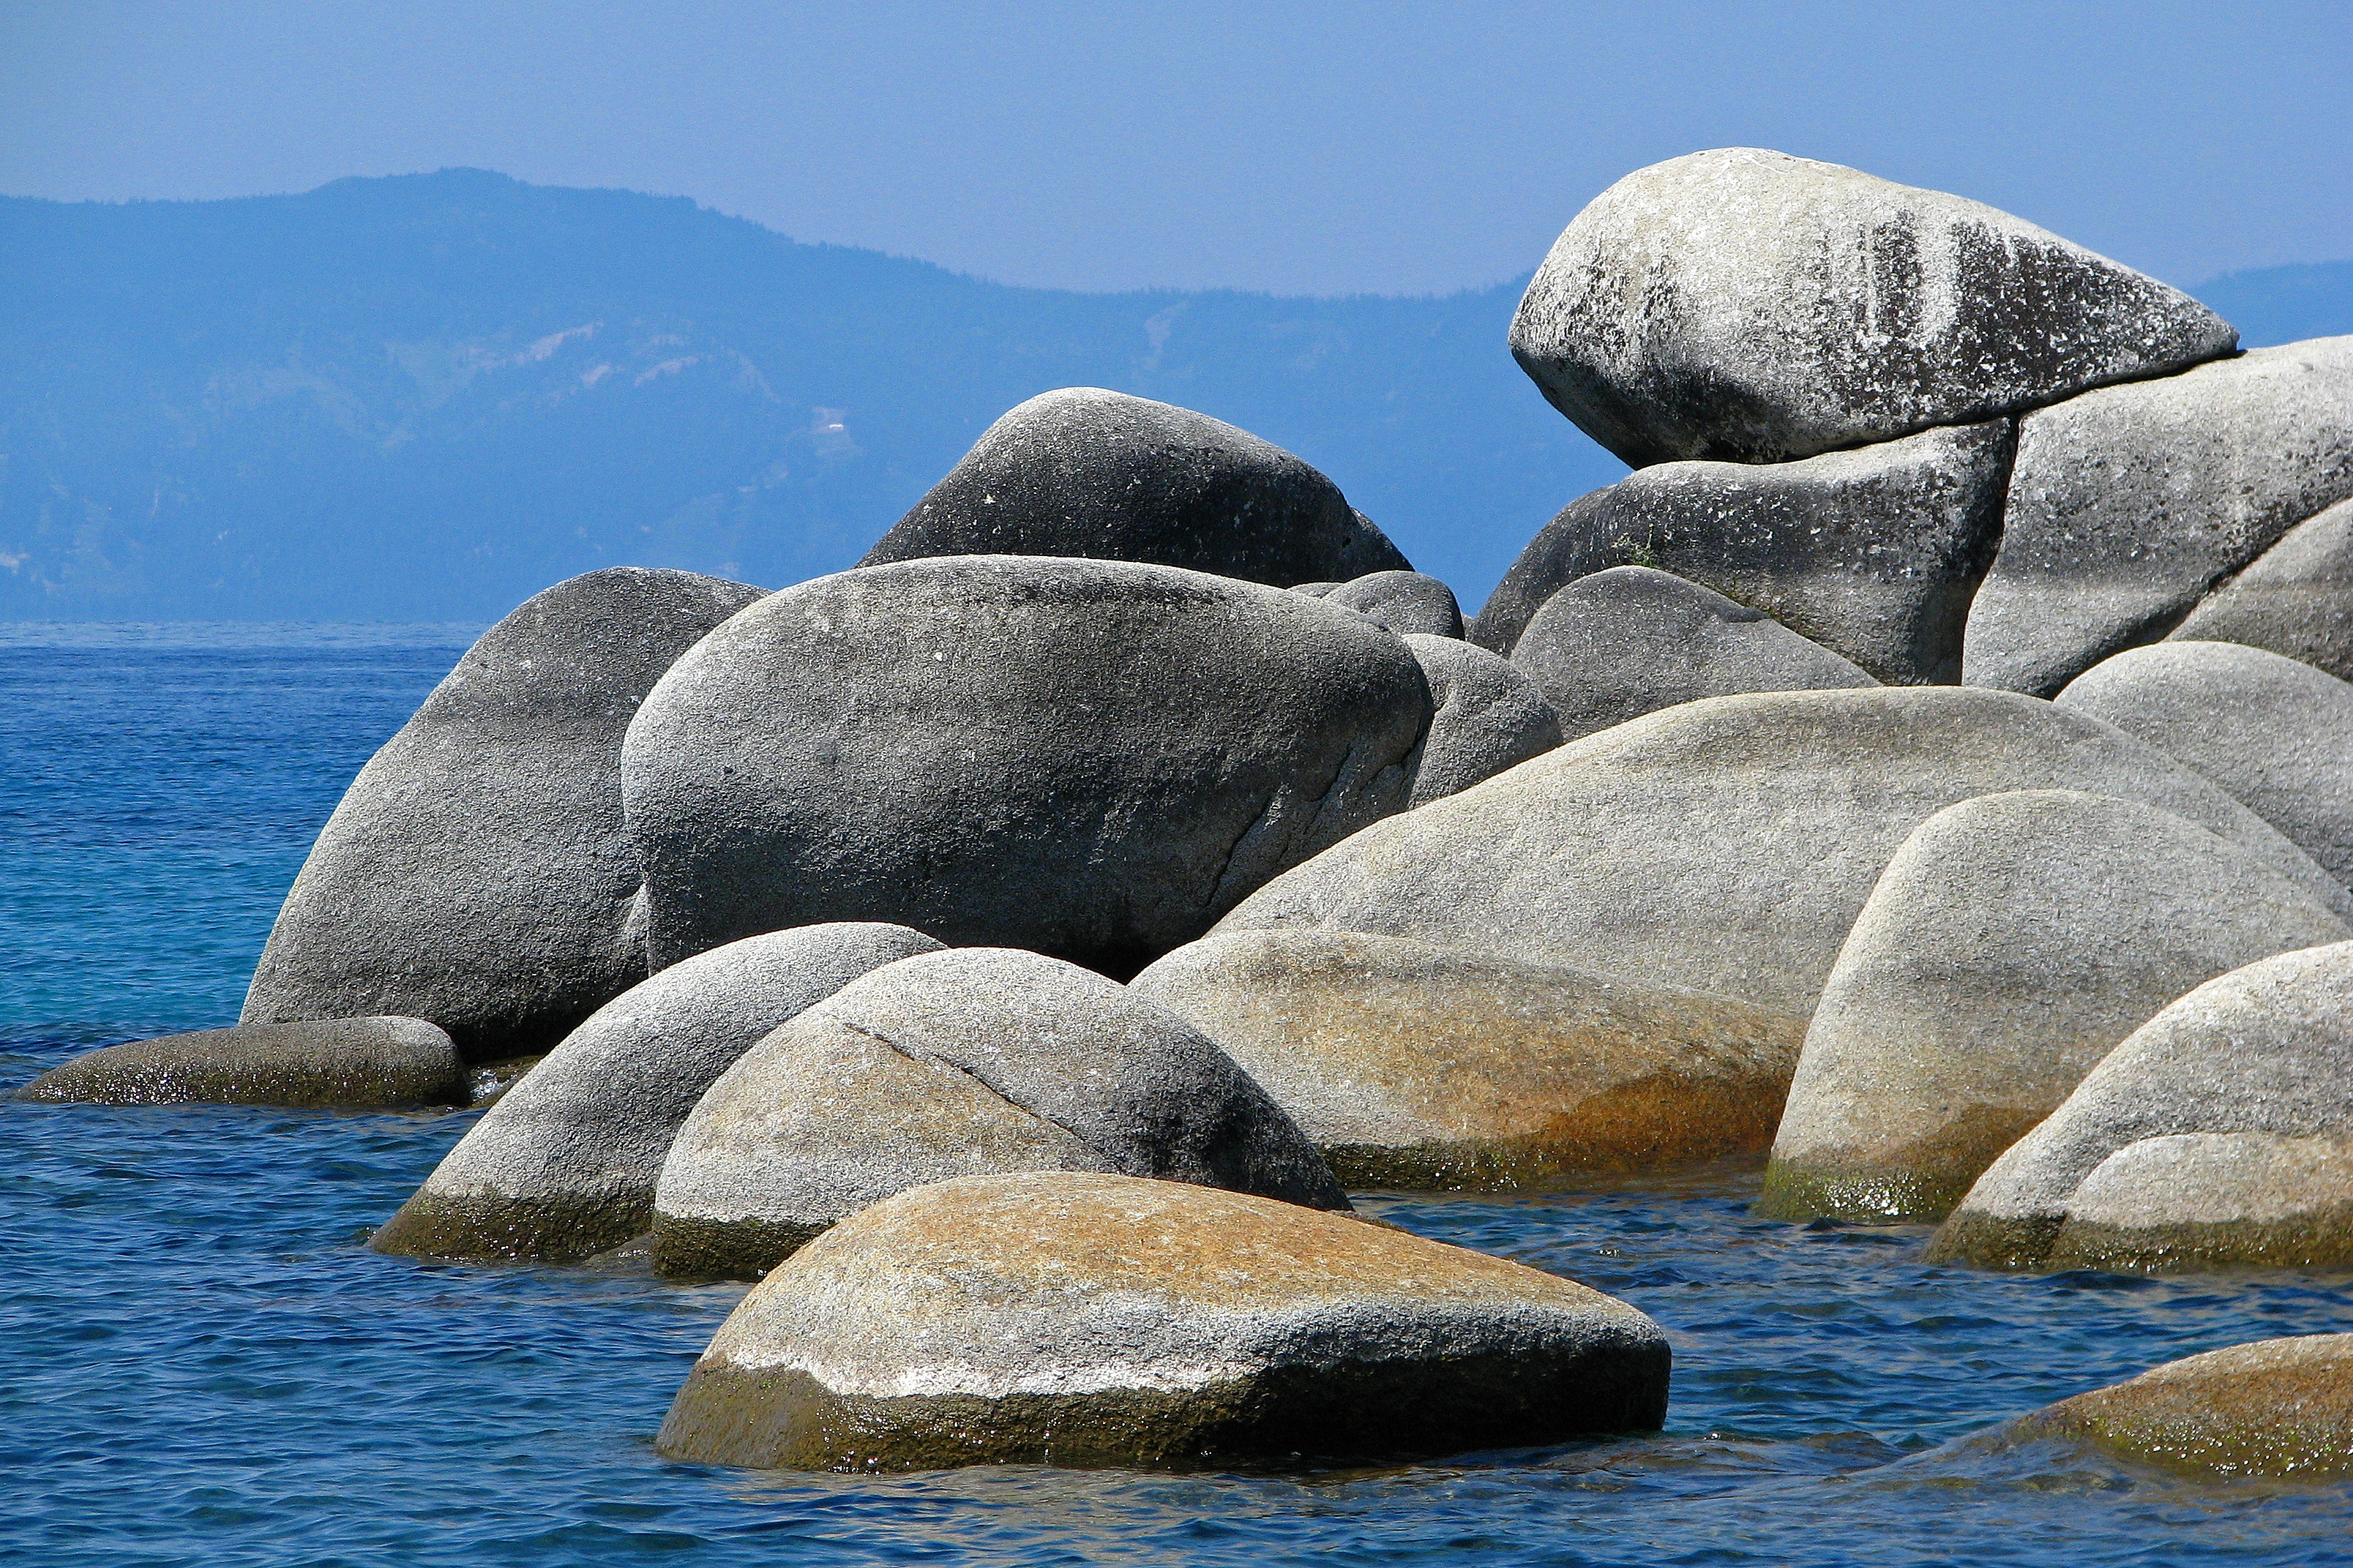
sea, coast, rock, ocean, shore, wave, lake, pebble, blue, material, rocks, mountains, boulder, mountain lake, wind wave